Railroad Addition Historic District (Flagstaff, Arizona)

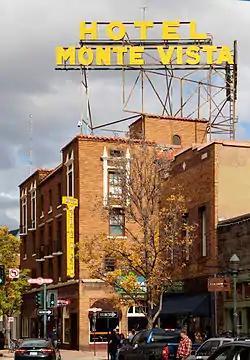
Hotel Monte Vista

The Flagstaff Railroad Addition Historic District is significant because of its association with the Atchison, Topeka and Santa Fe Railway as well as U.S. Route 66. The original boundary was roughly bounded by Santa Fe RR tracks, Agassiz and Beaver Sts., Birch and Aspen Avenues. The district was expanded twice to add nine buildings along Phoenix Avenue from Beaver Street to San Francisco Avenue, and a building at 122 East Route 66.